Flora of Japan

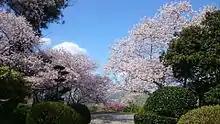
Cherry blossom in Sugimara Park

The flora of Japan comprises a large assemblage of plant species which can be found in Japan, such as sakura, katsura, momiji and azalea. There are many species which are endemic to Japan.